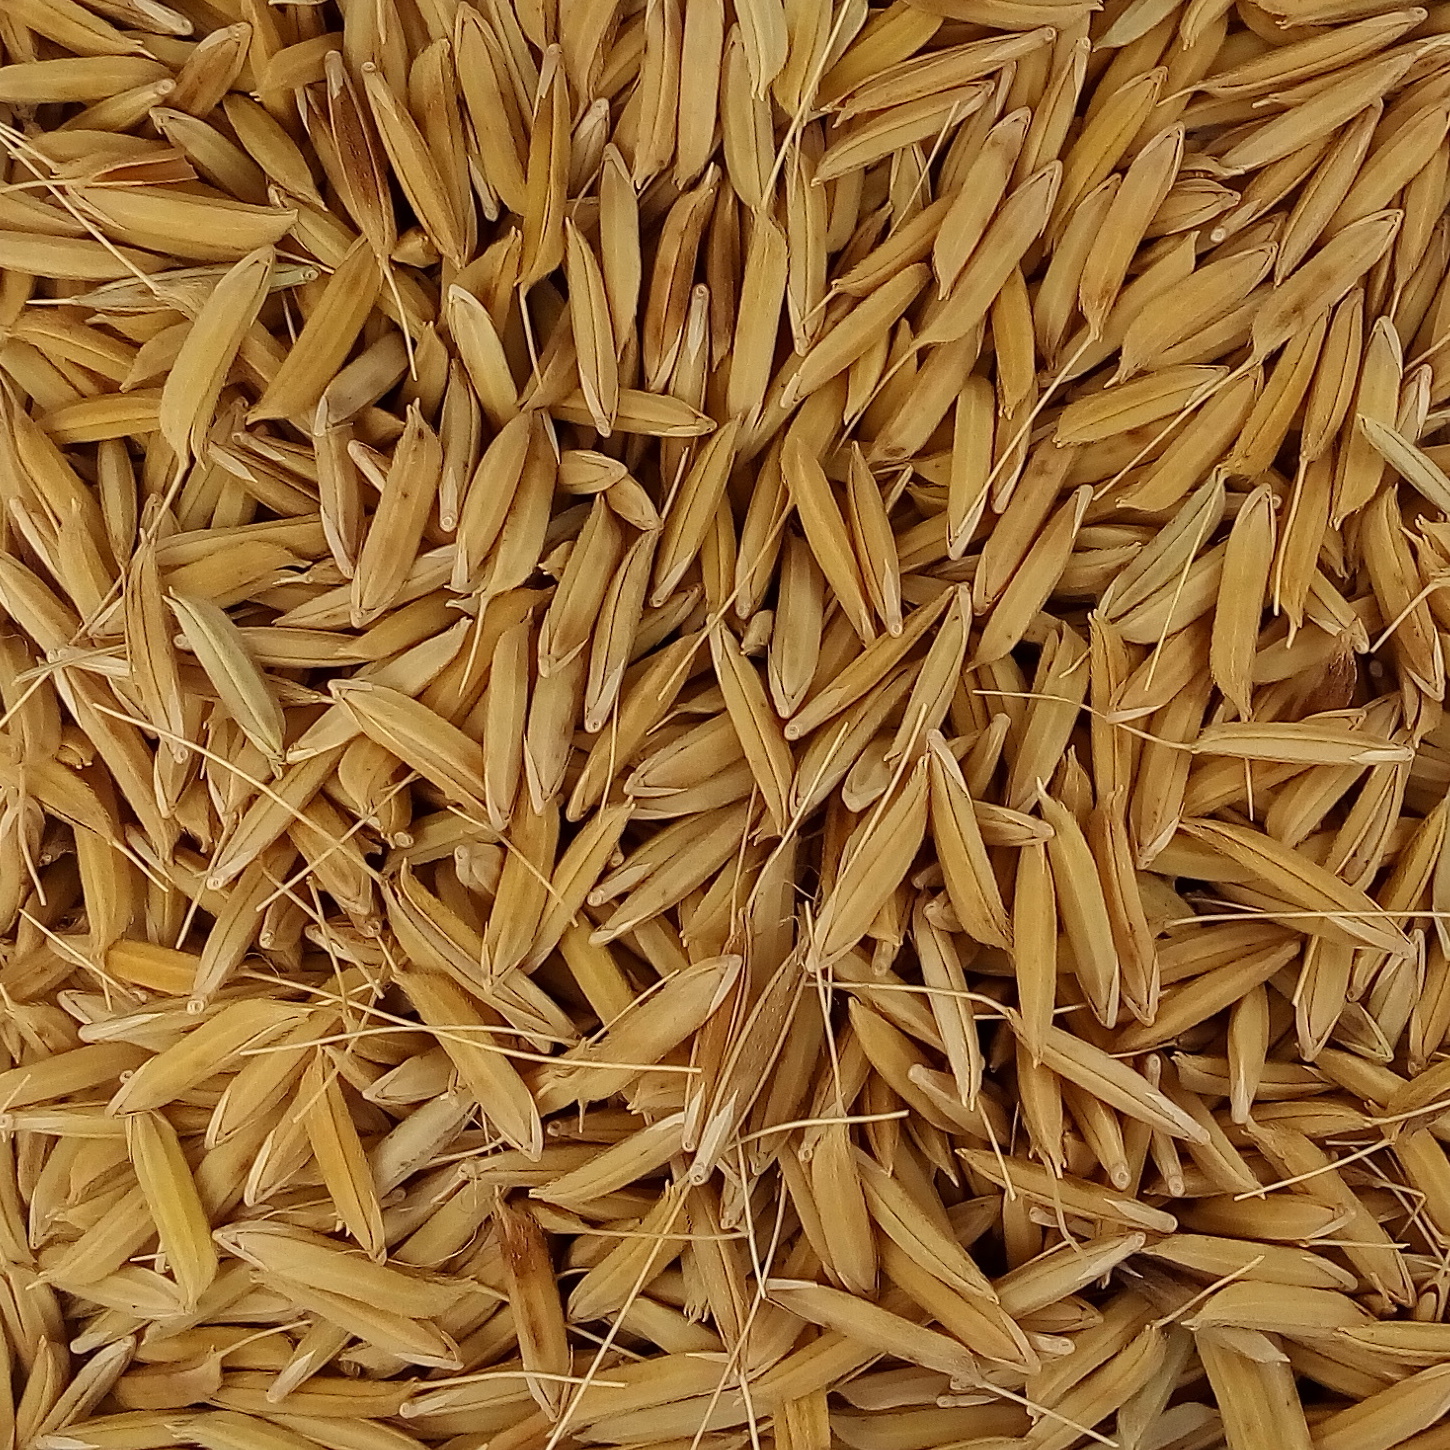
Rice seed variety: 1728